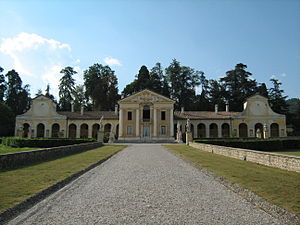
Villa / Villaens historie
Villa Barbaro i Maser i Veneto opført af Palladio
Villa Barbaro i Maser, Veneto, Italien. Tegnet af Andrea Palladio. 11. august 2012.
"En villa er en fritliggende ejendom indrettet til beboelse af en eller et par husholdninger. Ordet villa stammer fra latin, hvor ordet betyder ""et hus på landet"" og fik betydningen by på fransk ville. Romerne skelnede mellem villa urbana eller villa suburbana, der lå i nærheden af en by, og villa rustica, der var en statelig landejendom. Særligt den første slags blev opført med stor kunstnerisk omhu.